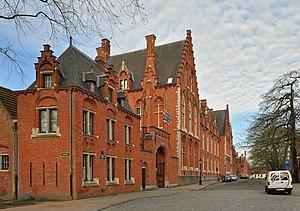
Bruges (Belgique)